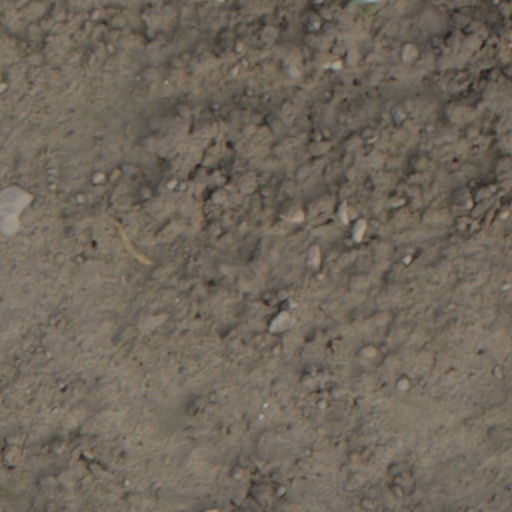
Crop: wheat